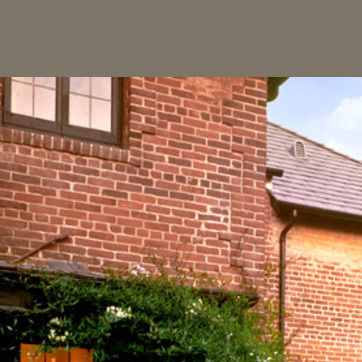
Material: brick